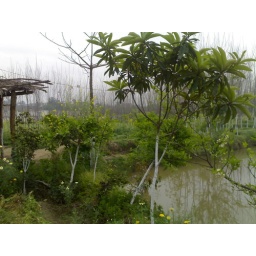
sherpao in side of fish house